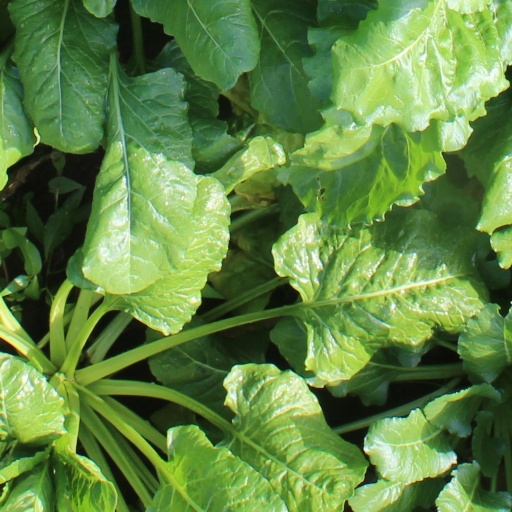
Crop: sugar beet